God and Gun

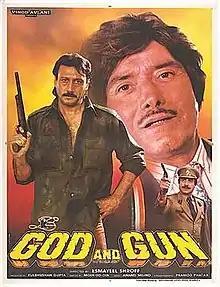

God And Gun is a 1995 Indian Bollywood action drama film directed by Esmayeel Shroff and produced by Kulbhushan Gupta. The movie stars Raaj Kumar, Raj Babbar, Jackie Shroff, and Gautami in lead roles. It was the final film of veteran actor Raaj Kumar before his death in 1996 and was also the final film of Paidi Jairaj after completing 66 years in Bollywood.